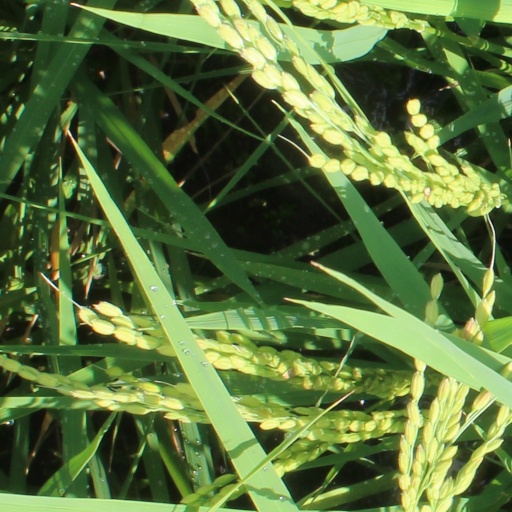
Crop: rice